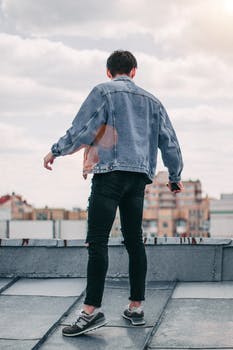
Label: No Watermark